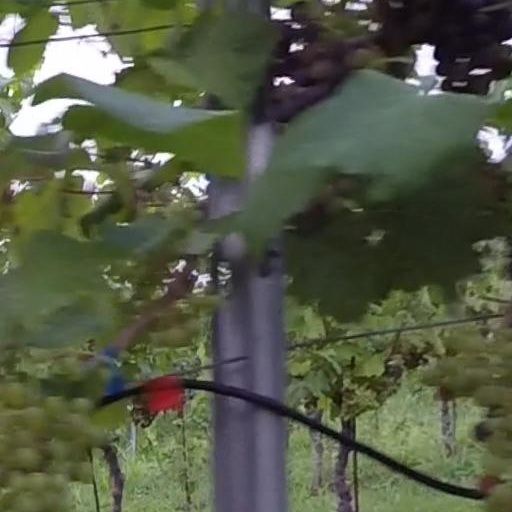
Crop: grape